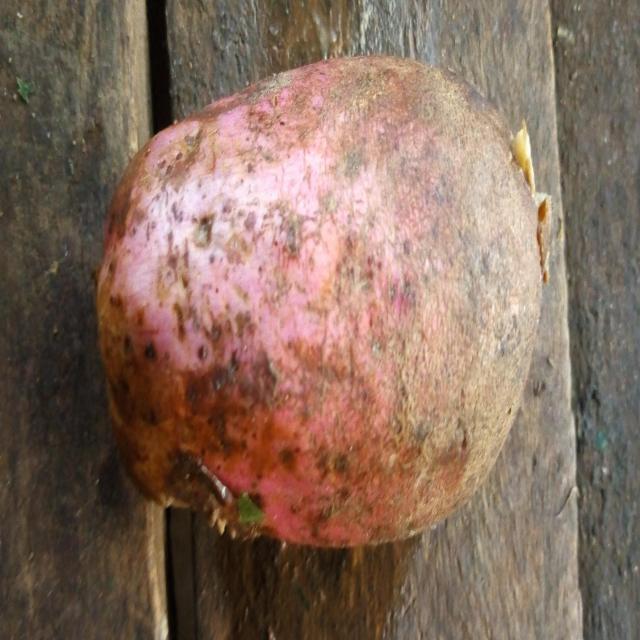
Plum grade: rotten